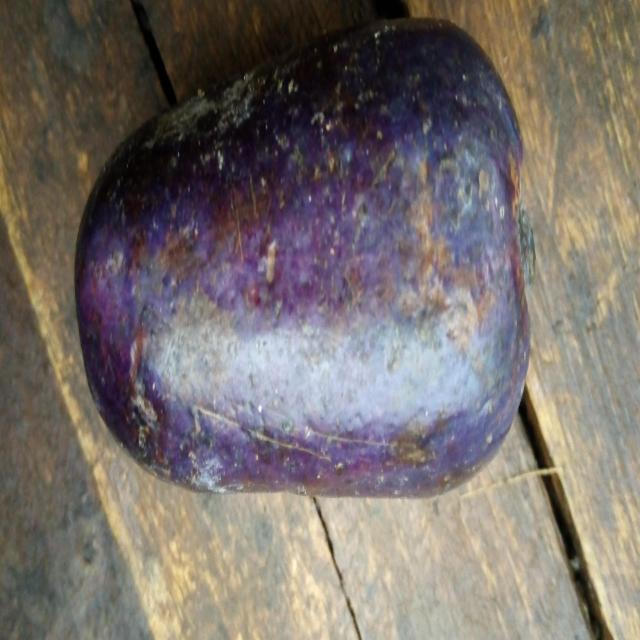
Plum grade: unaffected